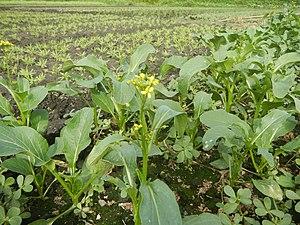
Le brocoli est une variété de choux originaire du sud de l'Italie. Il fut sélectionné par les Romains à partir du chou sauvage. Ceux-ci l'appréciaient beaucoup et la cuisine italienne l'utilise beaucoup. Il fut introduit en France par Catherine de Médicis.